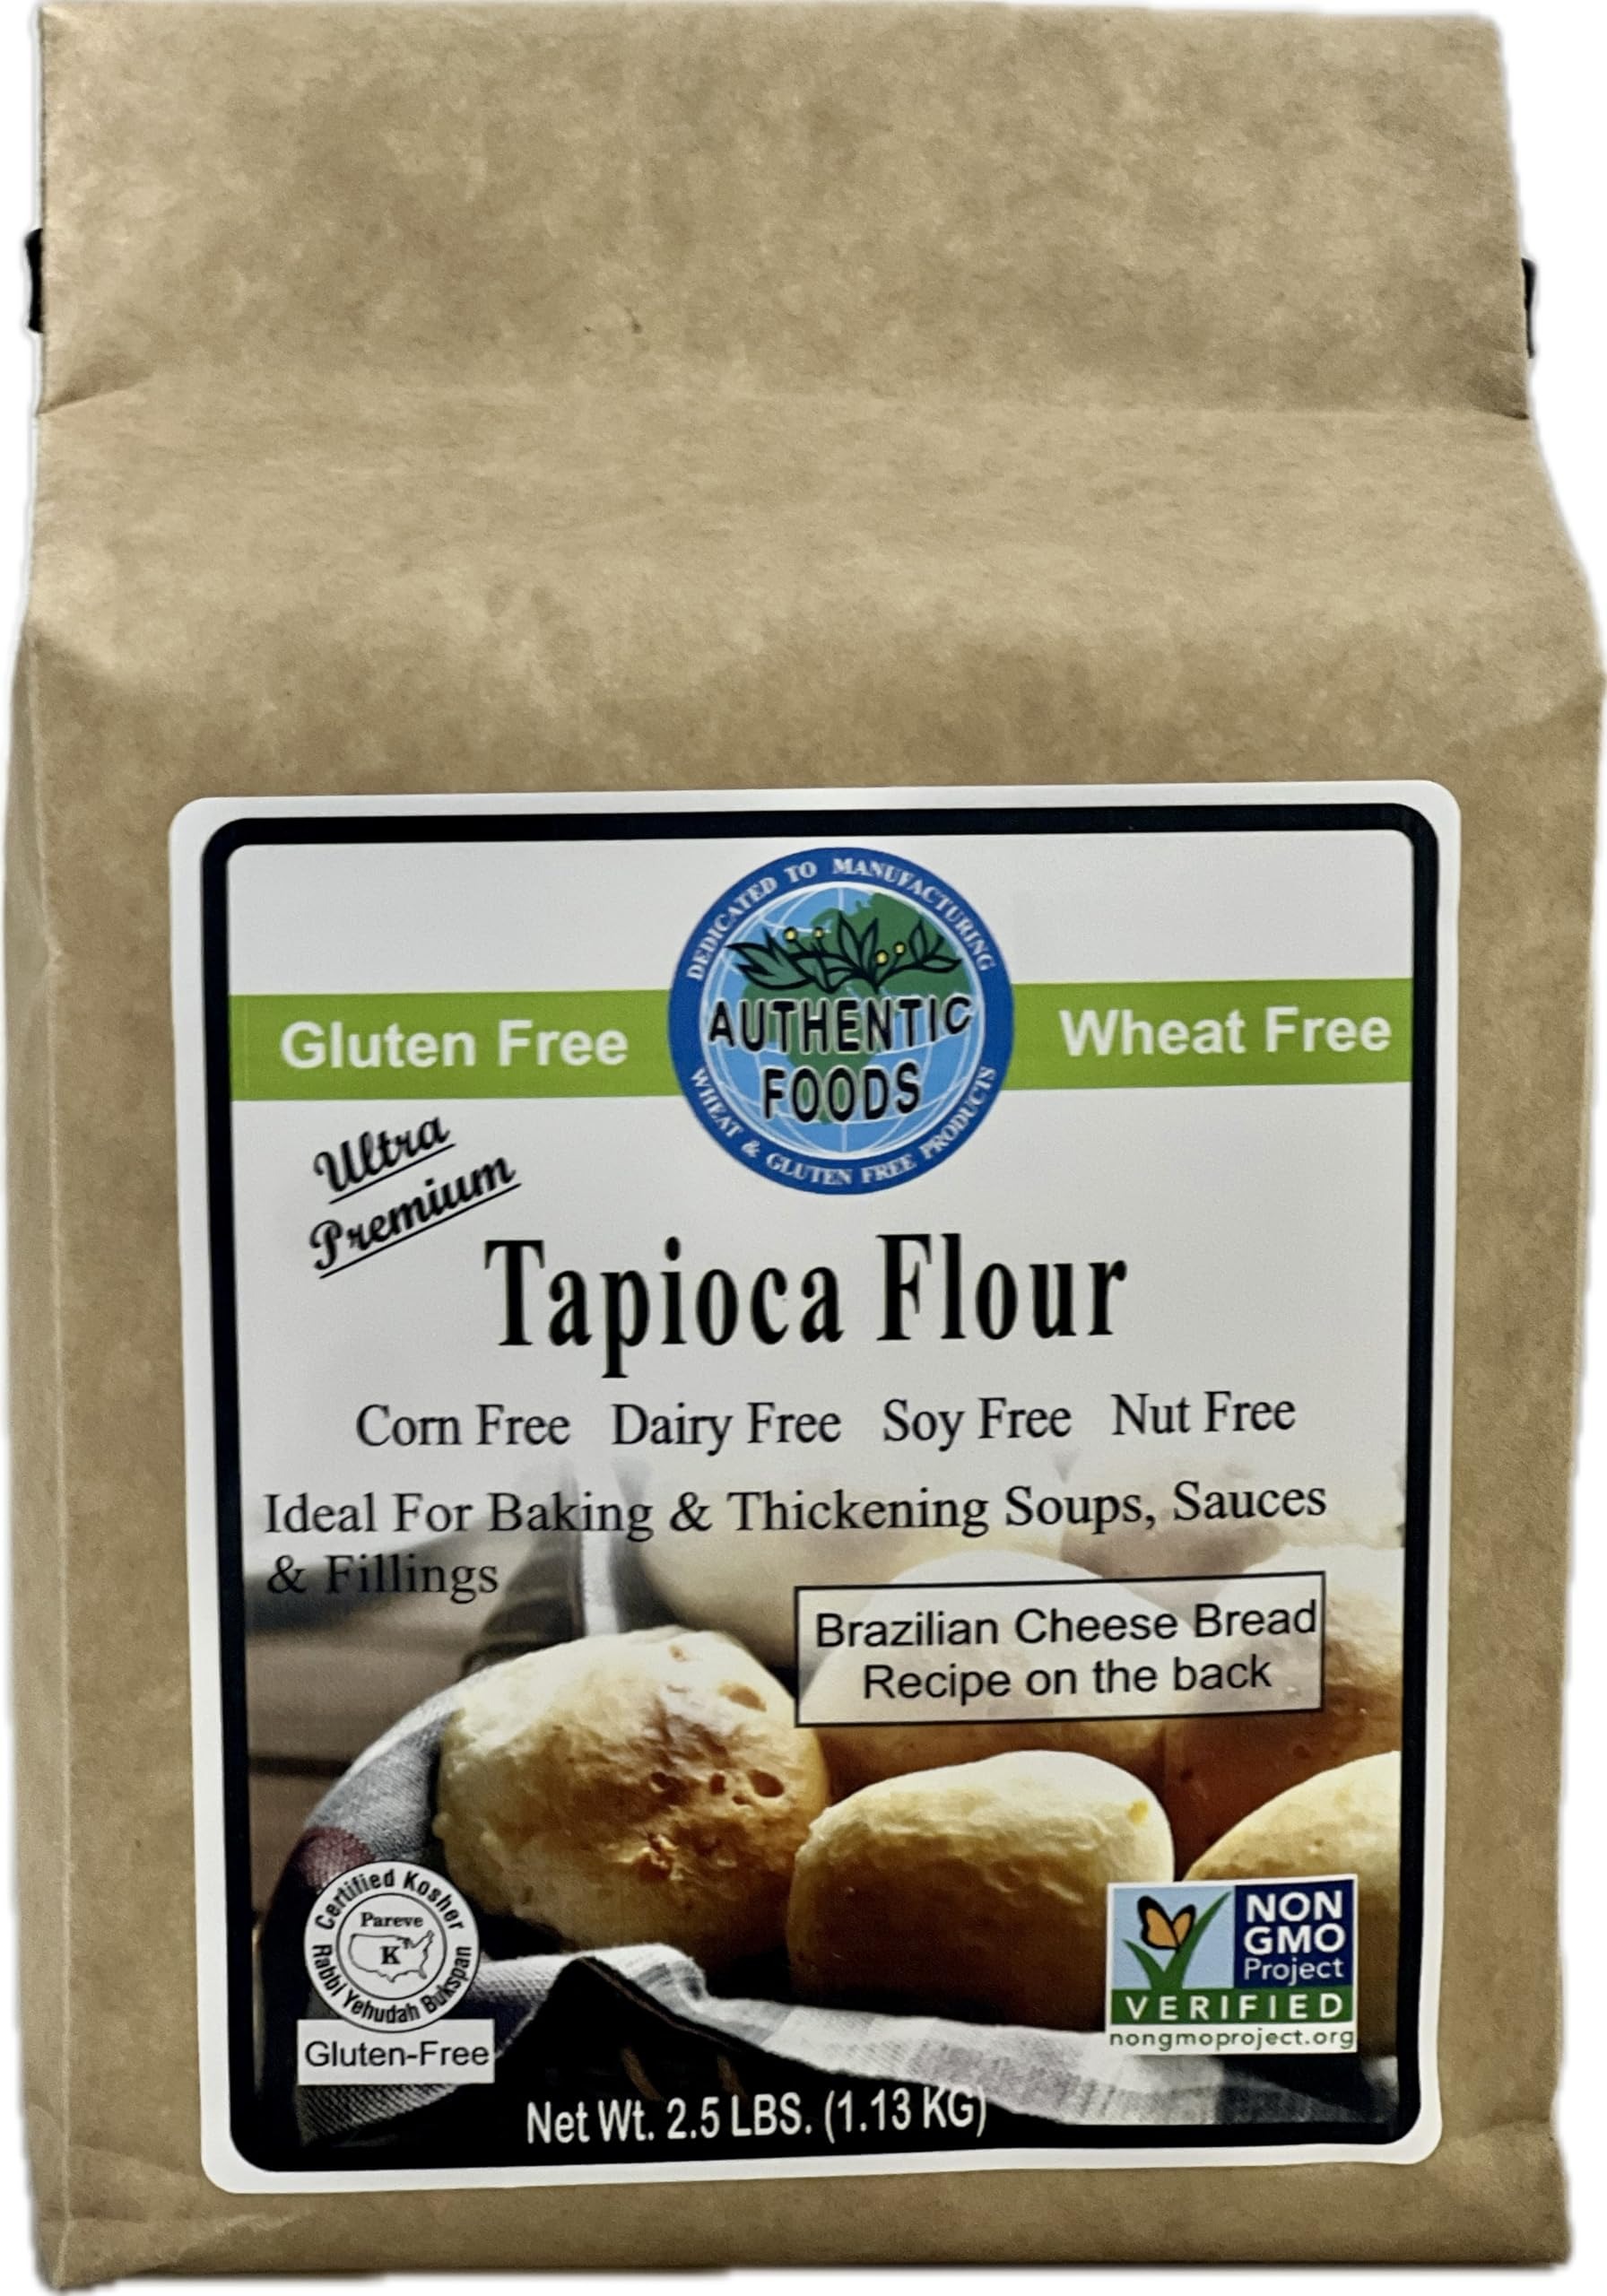
Item Name: Authentic Foods Tapioca Flour - 2.5 lb
Bullet Point 1: Also Known as Tapioca Starch
Bullet Point 2: Perfect to use for gluten free baking, in combination with other gluten free flours
Bullet Point 3: Used to thicken sauces & add a lighter texture to baked goods
Bullet Point 4: Made from Cassava Root
Bullet Point 5: 100% Kosher Certified, Packaged in a 2.5 lb bag
Value: 40.0
Unit: Ounce

Price: 19.68